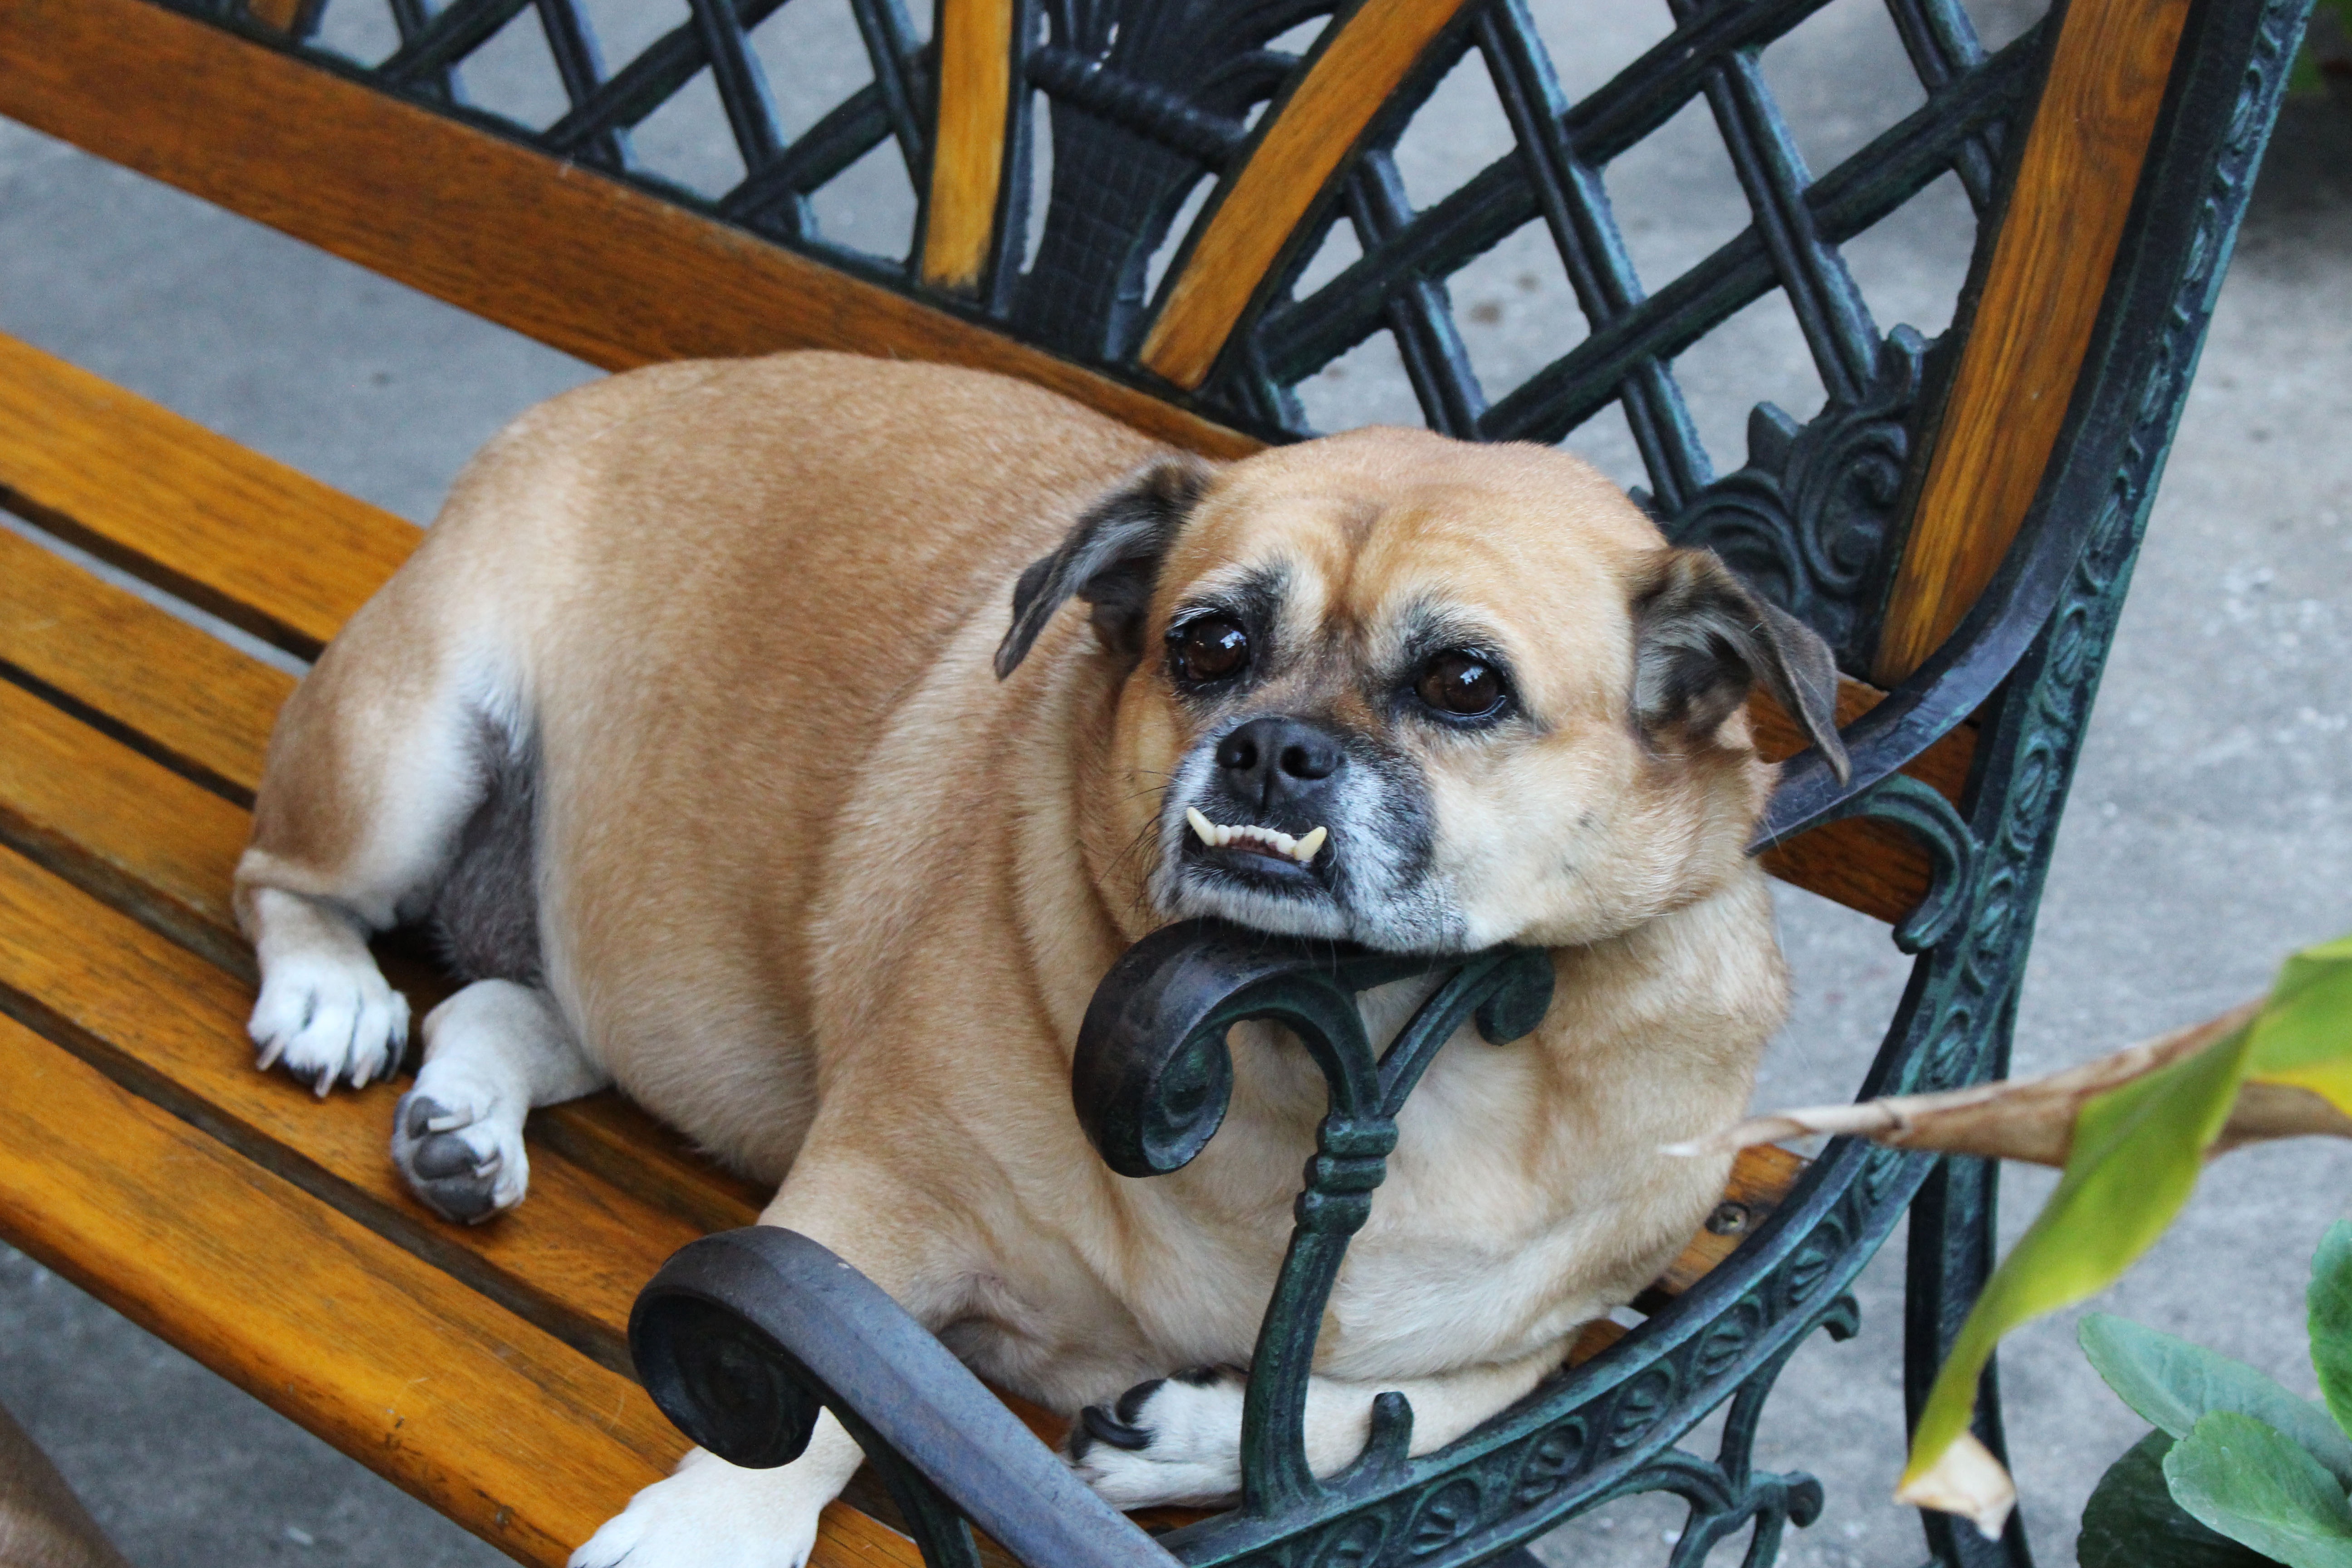
puppy, dog, animal, cute, canine, pet, sitting, small, brown, mammal, friend, pug, face, nose, eyes, one, happy, furry, head, vertebrate, funny, domestic, adorable, dog breed, breed, doggy, purebred, pedigree, wrinkly, dog like mammal, dog crossbreeds, puggle, short haired, short muzzled